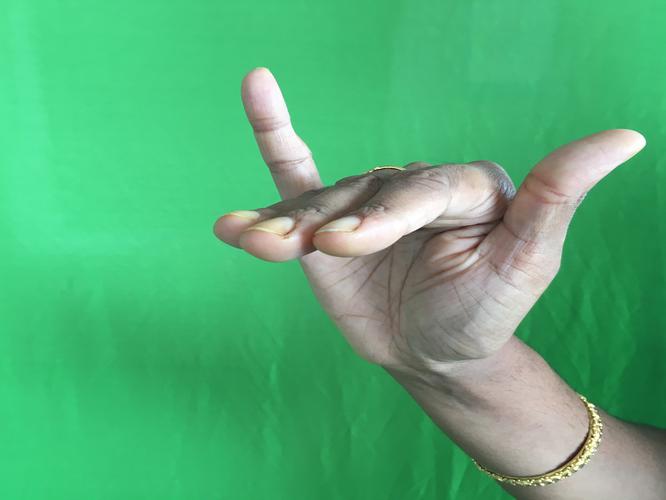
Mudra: Mrigasirsha
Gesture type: single_hand